Michael Rogers (cyclist)

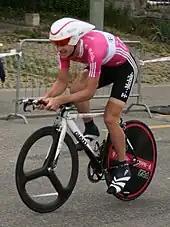
Rogers at the 2007 Tour de Romandie

Rogers joined for the 2006 season, and finished 9th overall in the Tour de France. In an interview during the 2006 season, Rogers disclosed that he had received training advice by Italian doctor Michele Ferrari for several months during 2006.